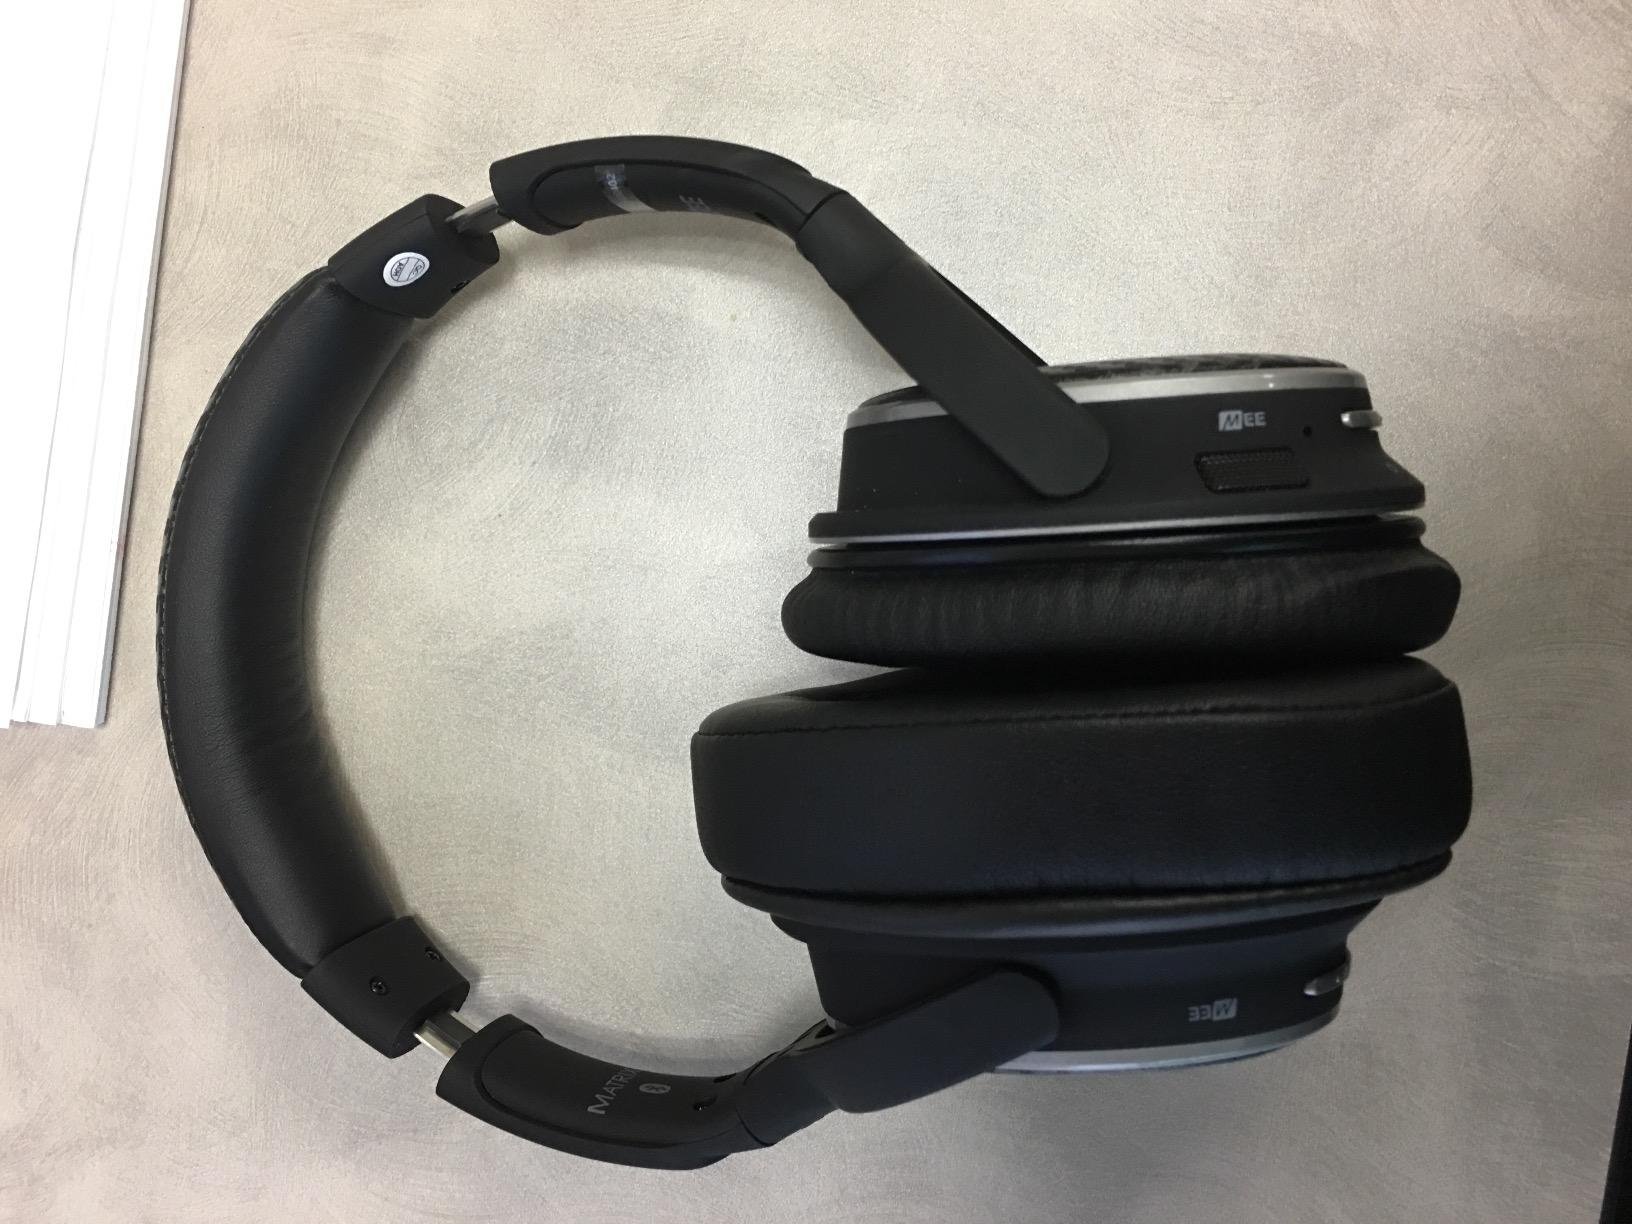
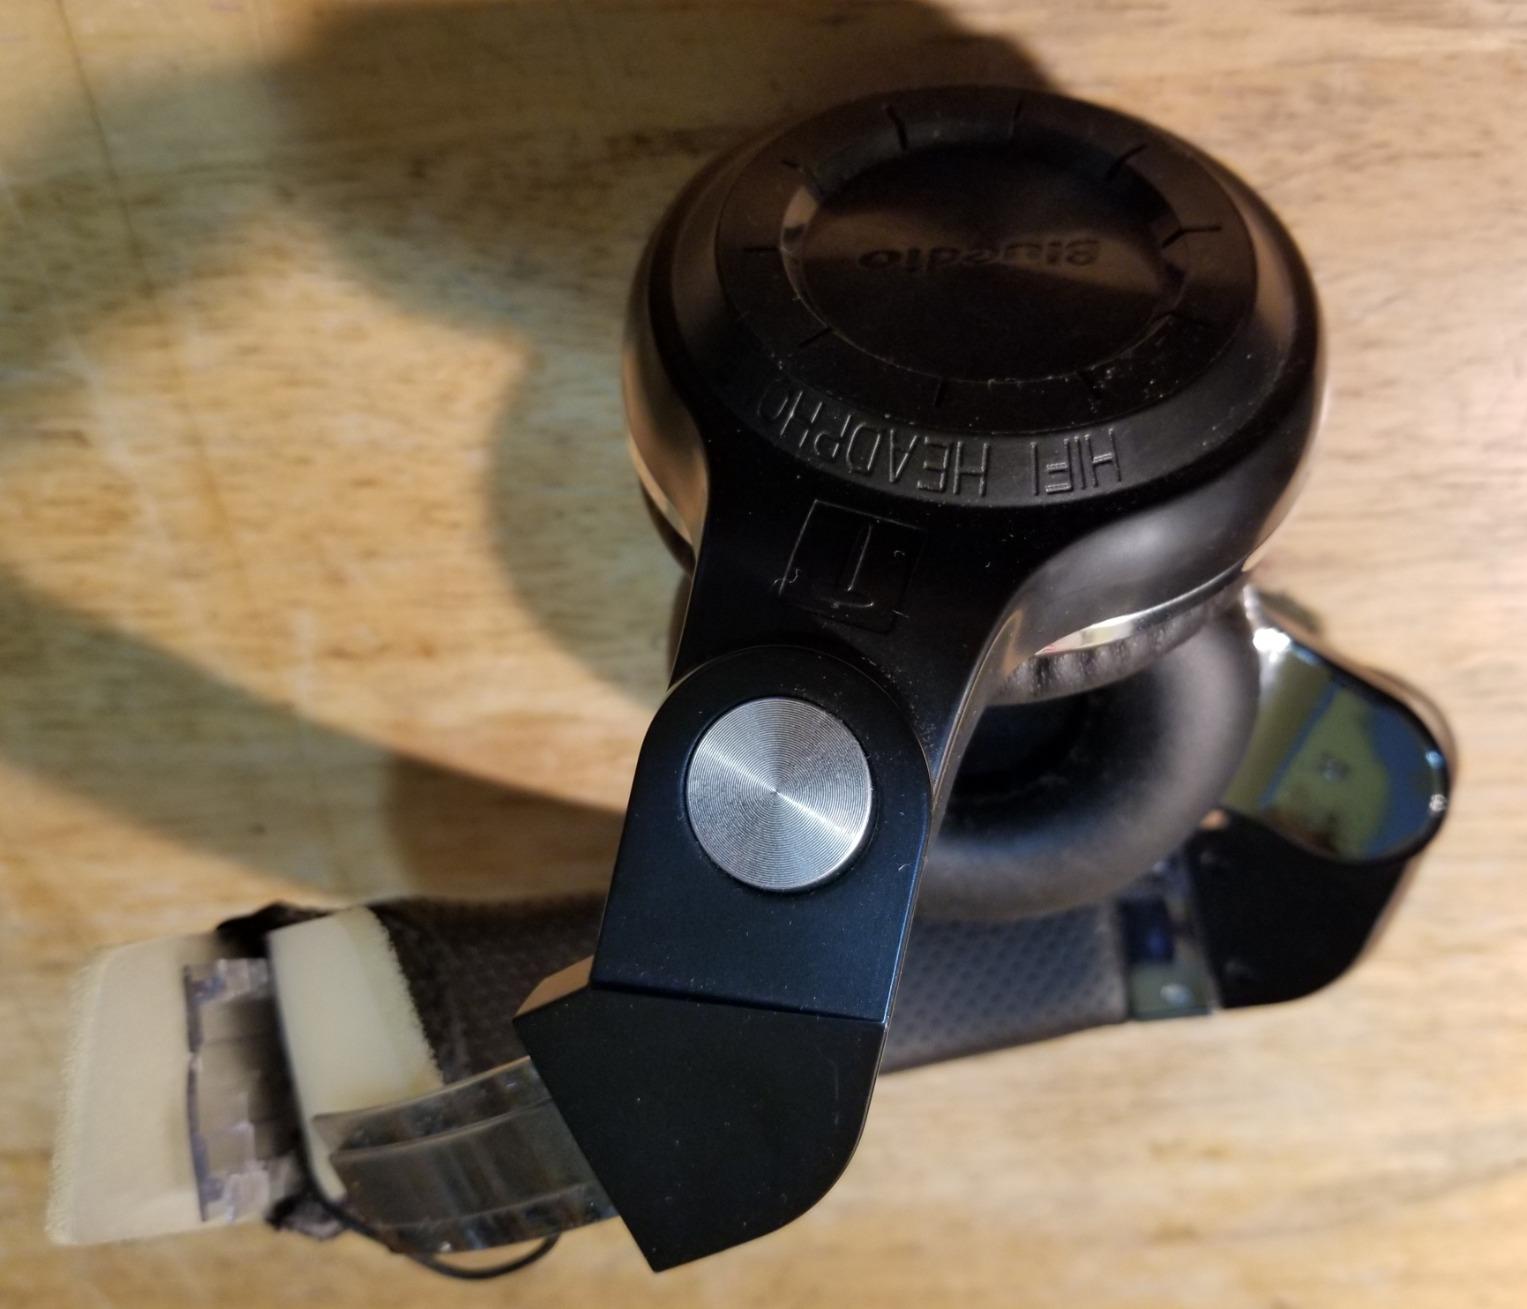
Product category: headphones
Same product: no